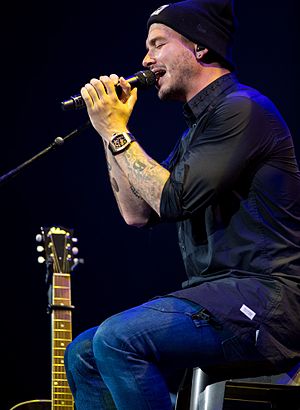
Colombia / Kultur / Musik / Colombiansk musik på verdensplan og dens nyfortolkning af traditionelle rytmer
Colombia, officielt Republikken Colombia, er et land i det nordvestlige Sydamerika. Landet har også adskillige territorier i Mellemamerika. Colombia grænser op til Panama i nordvest, Venezuela og Brasilien i øst, og Ecuador og Peru i syd. Det deler havgrænse med Costa Rica, Nicaragua, Honduras, Jamaica, Haiti og Den Dominikanske Republik. Colombia er en præsidentiel enhedsstat bestående af 32 provinser. Det nuværende Colombia var oprindeligt befolket af indfødte stammer, bl.a. de højtudviklede muiscaer, quimbayaer og taironaer.